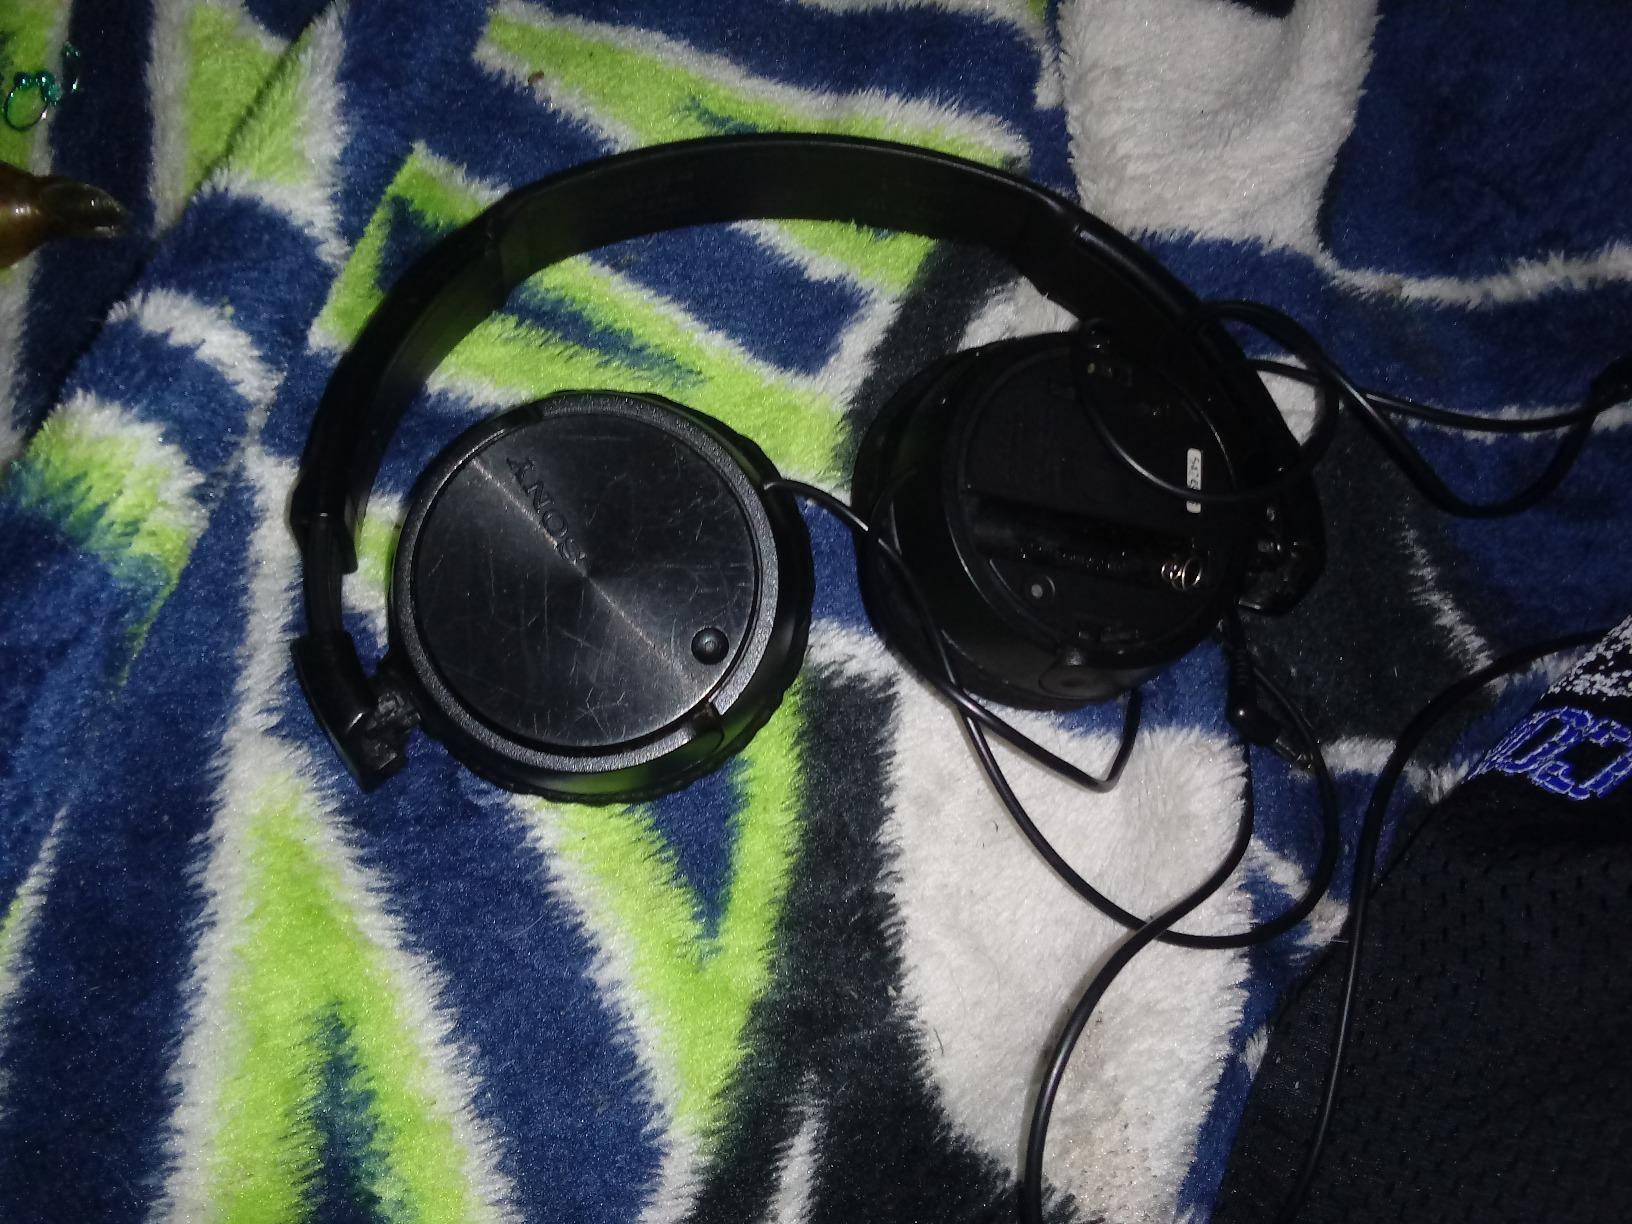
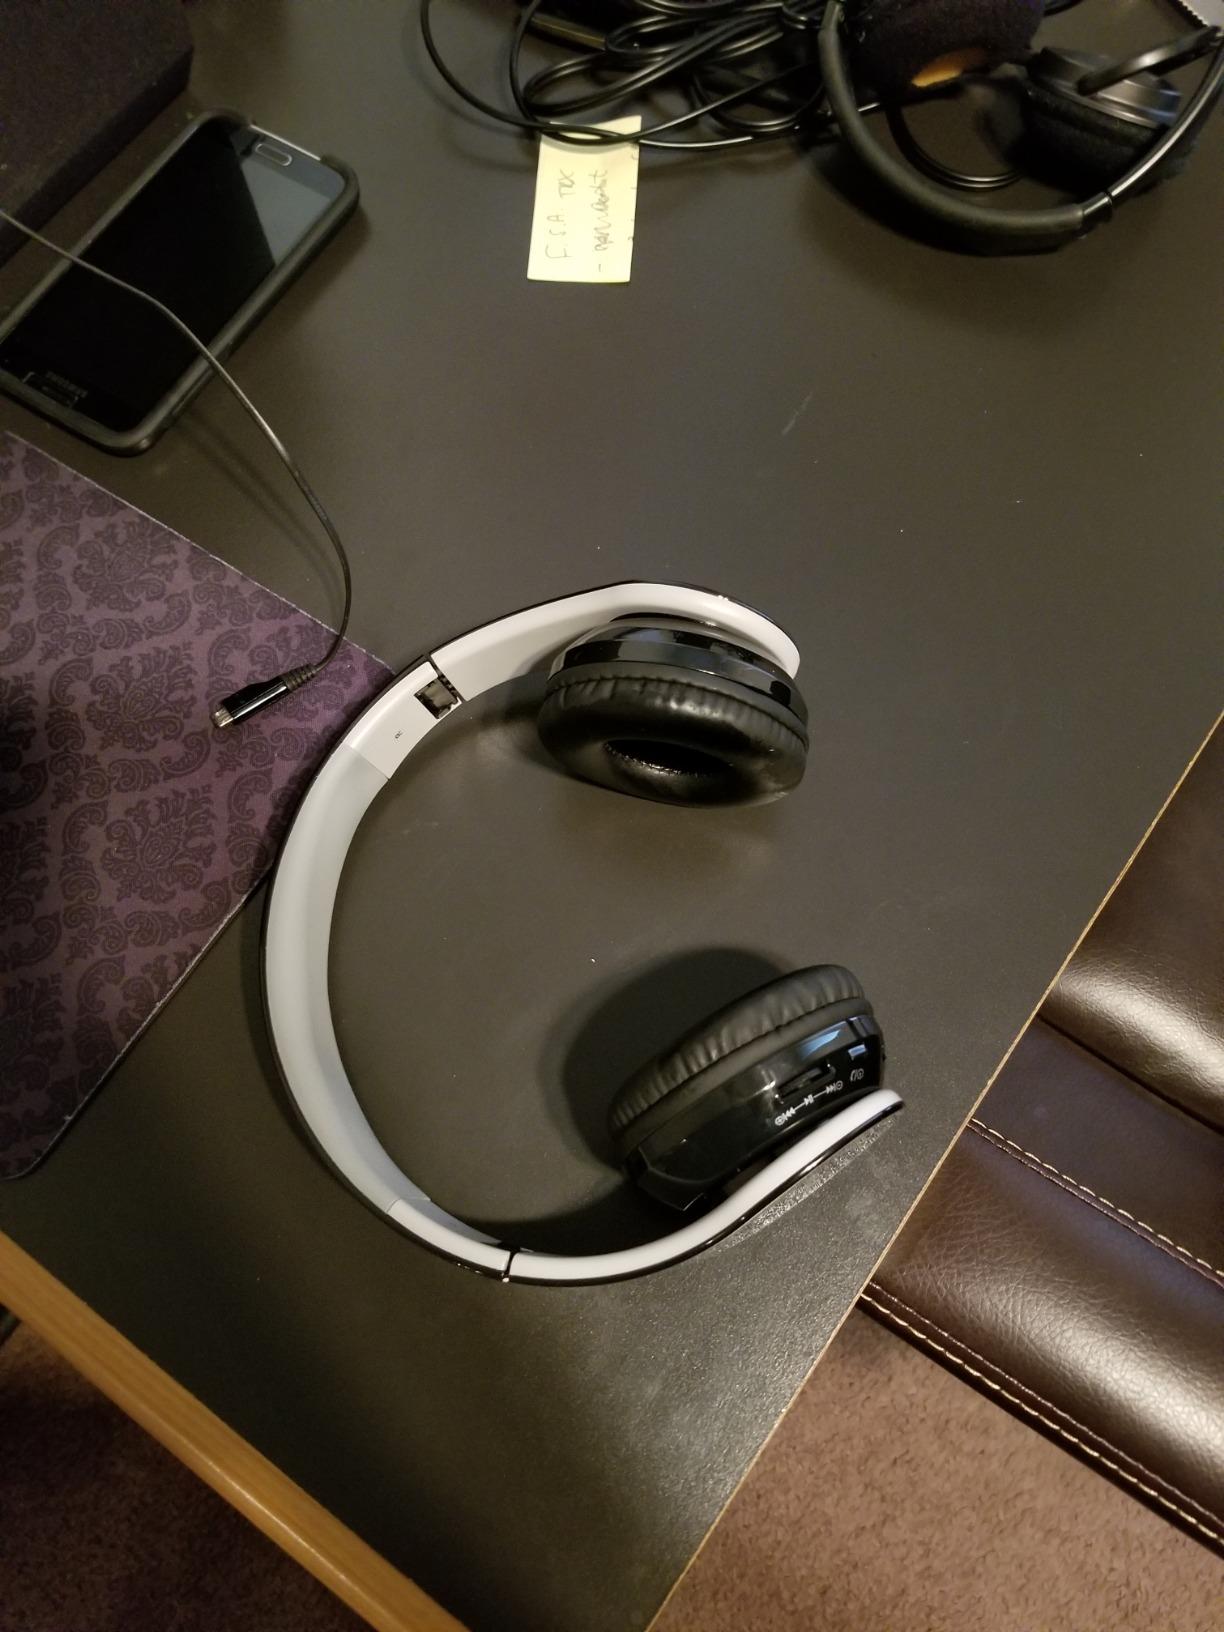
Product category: headphones
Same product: no